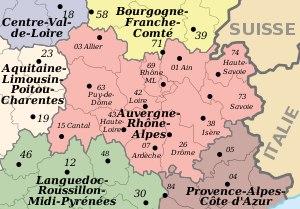
Auvergne-Rhône-Alpes est une région administrative française. Située dans la partie centrale et orientale du sud de la France, elle a été créée par la réforme territoriale de 2015. Mise en place après les élections régionales de décembre 2015, elle regroupe les anciennes régions Auvergne et Rhône-Alpes. Elle se compose de 12 départements et d'une métropole à statut de collectivité territoriale, s'étend sur 69 711 km² et compte 7 877 698 habitants en 2015. Lyon est le chef-lieu de la région.